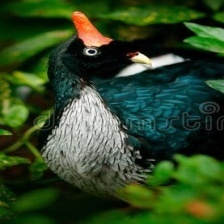
Species: HORNED GUAN
Scientific name: OREOPHASIS DERBIANUS